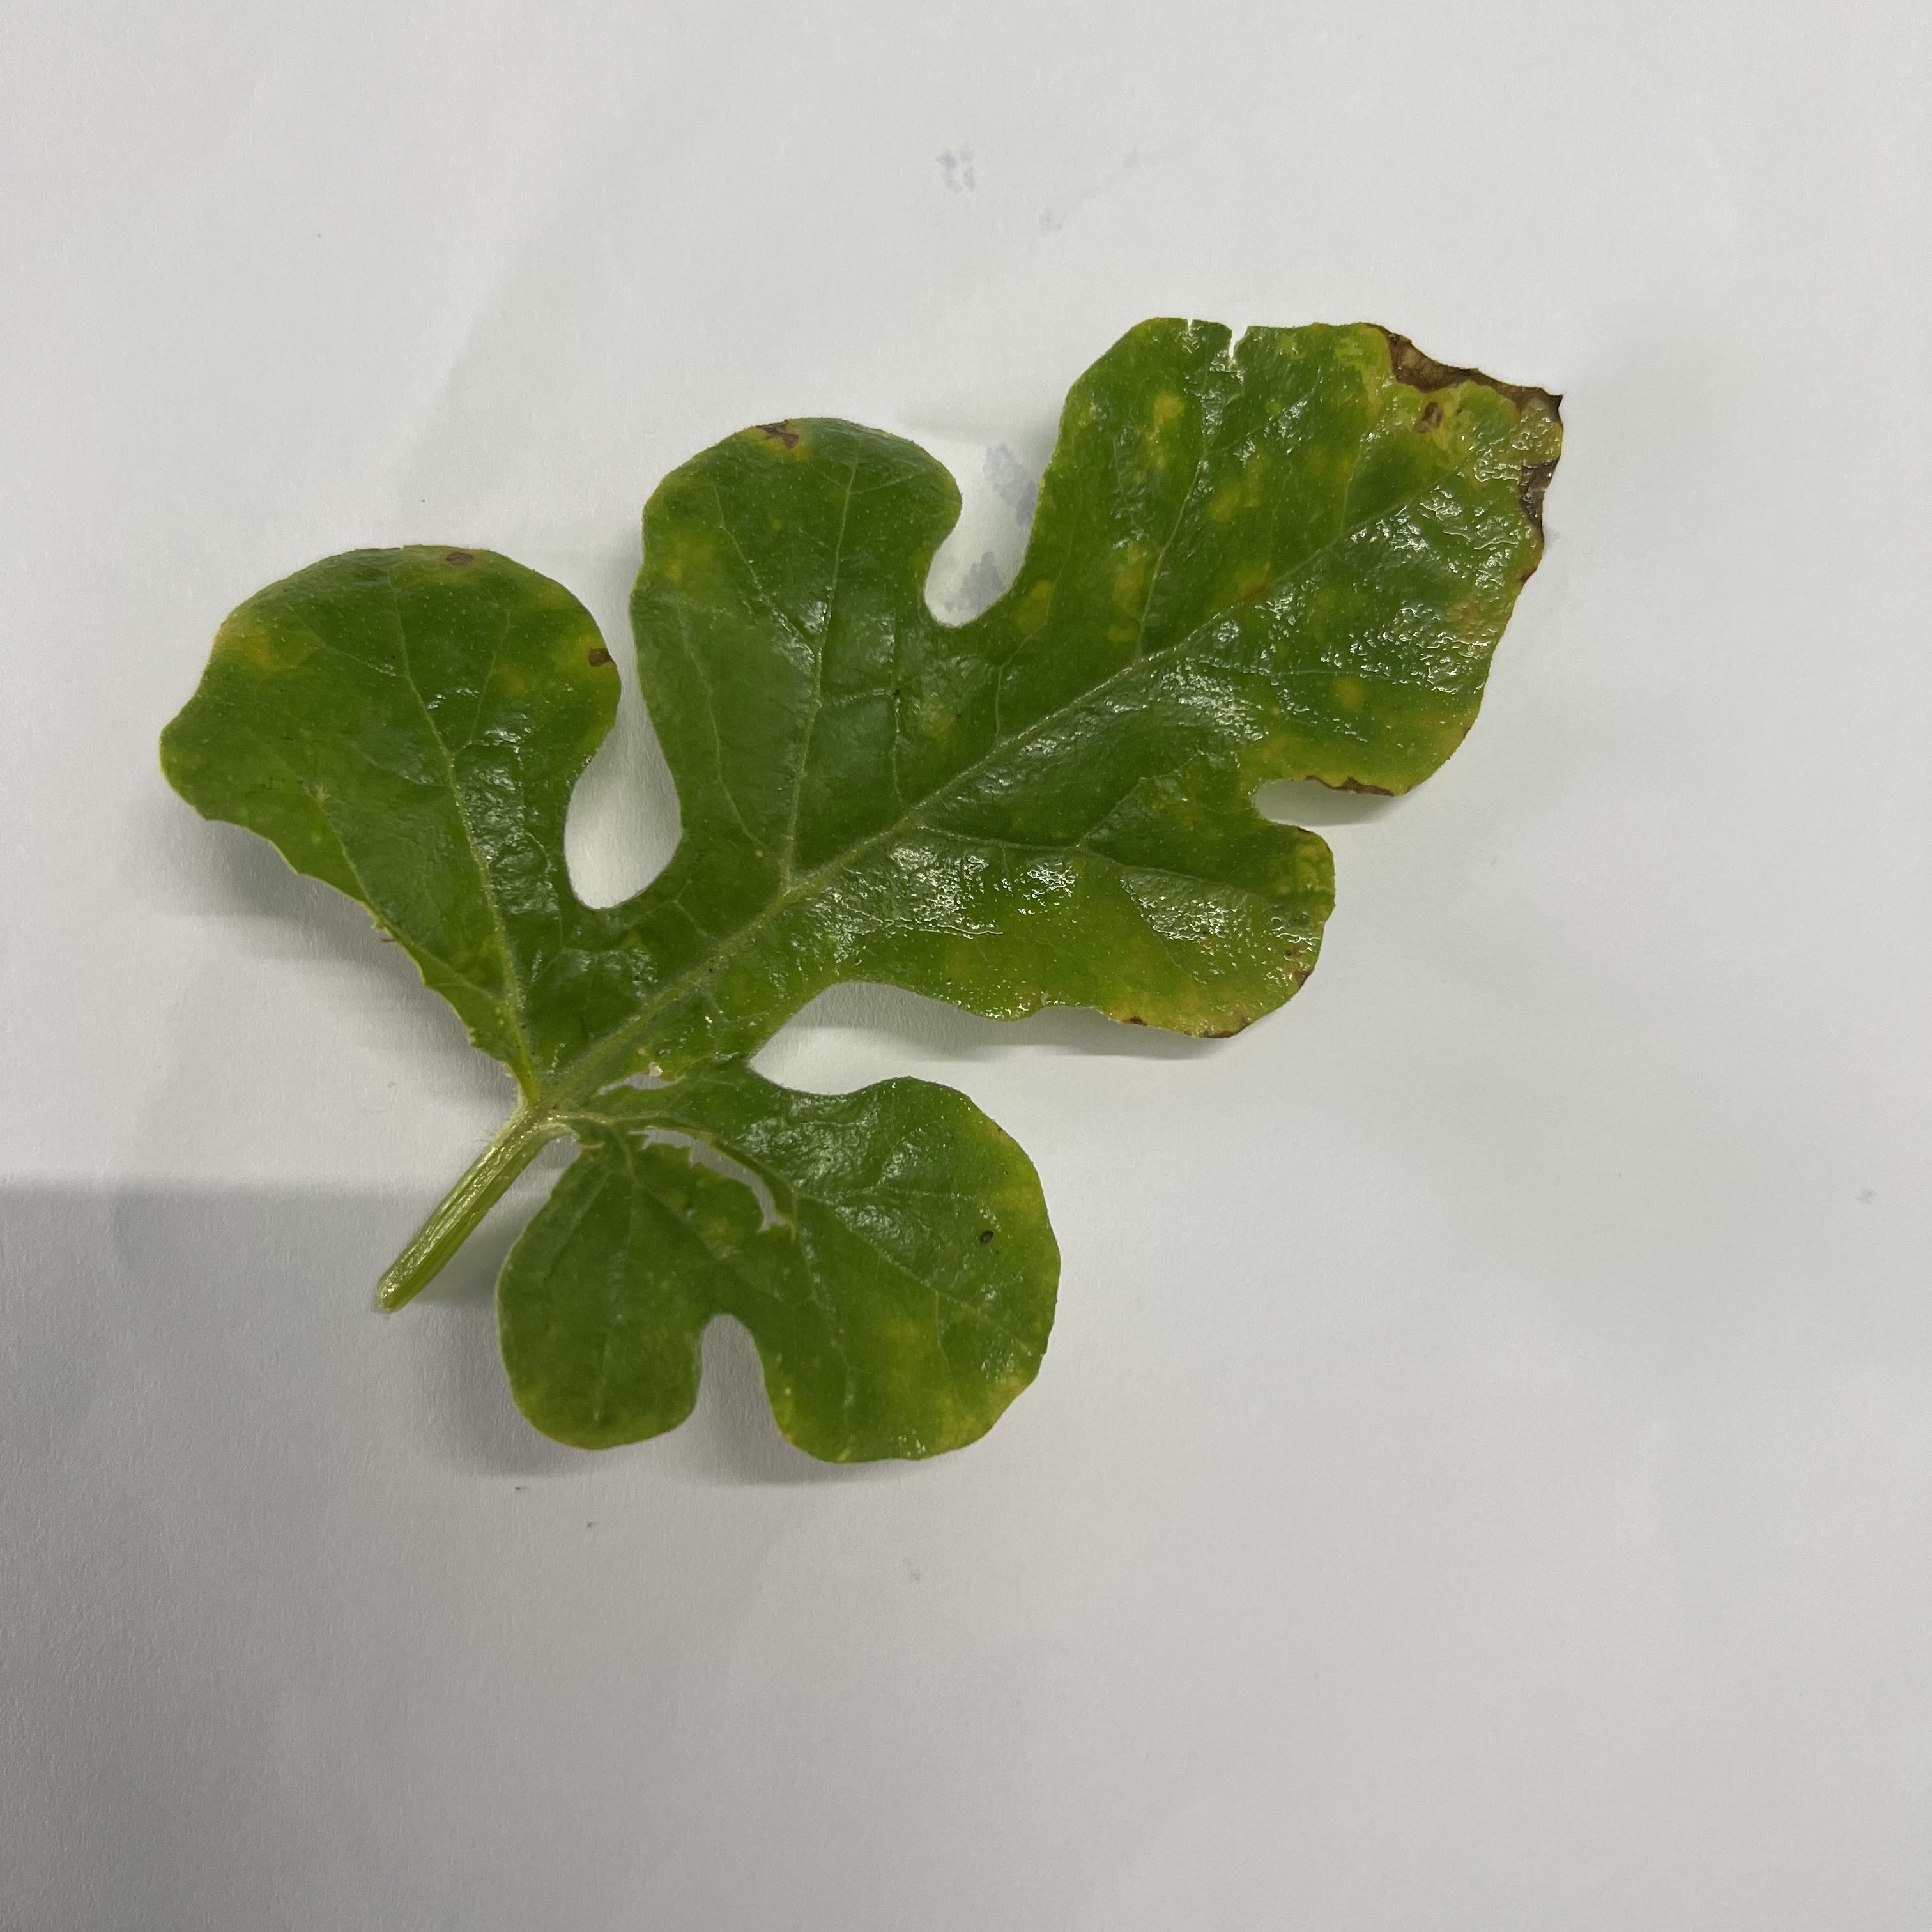
Label: Downy_Mildew